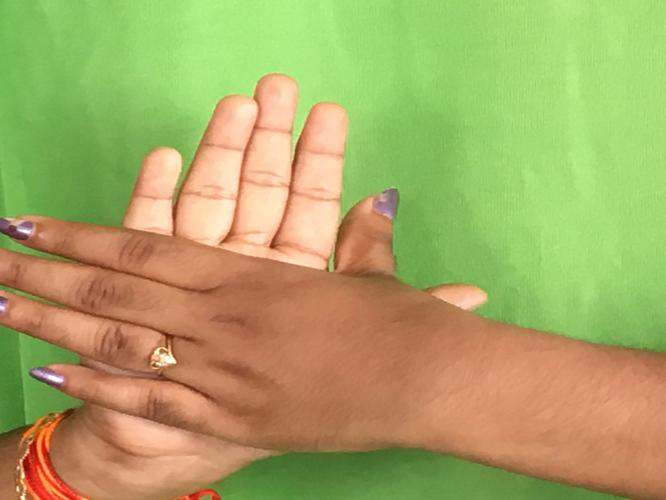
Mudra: Chakra
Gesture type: double_hand